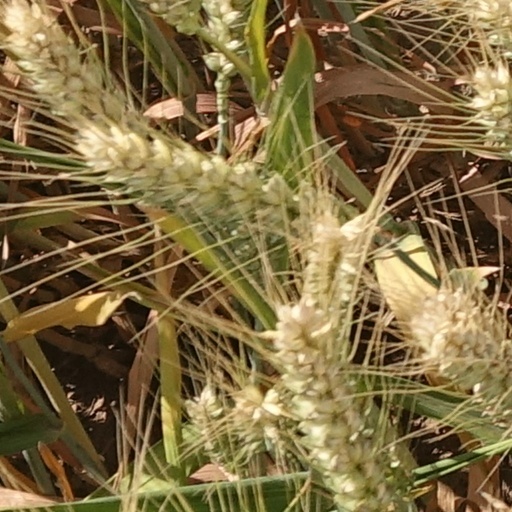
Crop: wheat